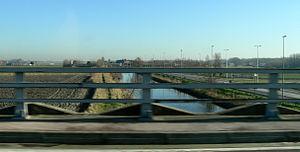
paysage poldérien des moëres, drainés par des fossés dits ""watringues"" ou ""watergang"", Flandres maritimes, côté français. Cette zone est aujourd'hui située à environ 2 m sous le niveau moyen de la mer."
Les Moëres étaient une région marécageuse dans la région de Dunkerque, à cheval sur l'actuelle frontière franco-belge et entièrement située sous le niveau de la mer, en grande partie gagnée sur la mer via des travaux de poldérisation. Ce polder est le seul polder français transfrontalier. C'est le point le plus bas de toutes les zones gagnées sur la mer en France et pour le sud de la Belgique.